Hiren Bhattacharyya

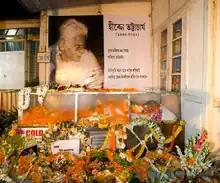
The Final Journey of Hiru Da

Bhattacharyya was born in Jorhat, Assam in the year 1932. His father was Tirthanath Bhattacharya and Mother Snehalata Bhattacharya. His father was a jailer. Due to his father’s occupation , he had to study in different parts of Assam from Dibrugarh to Guwahati.